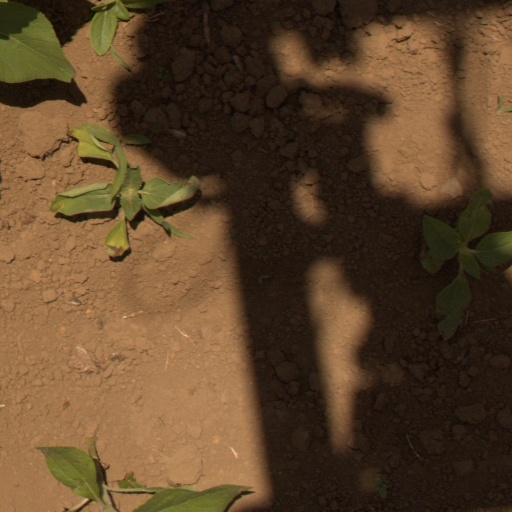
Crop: Jerusalem artichoke